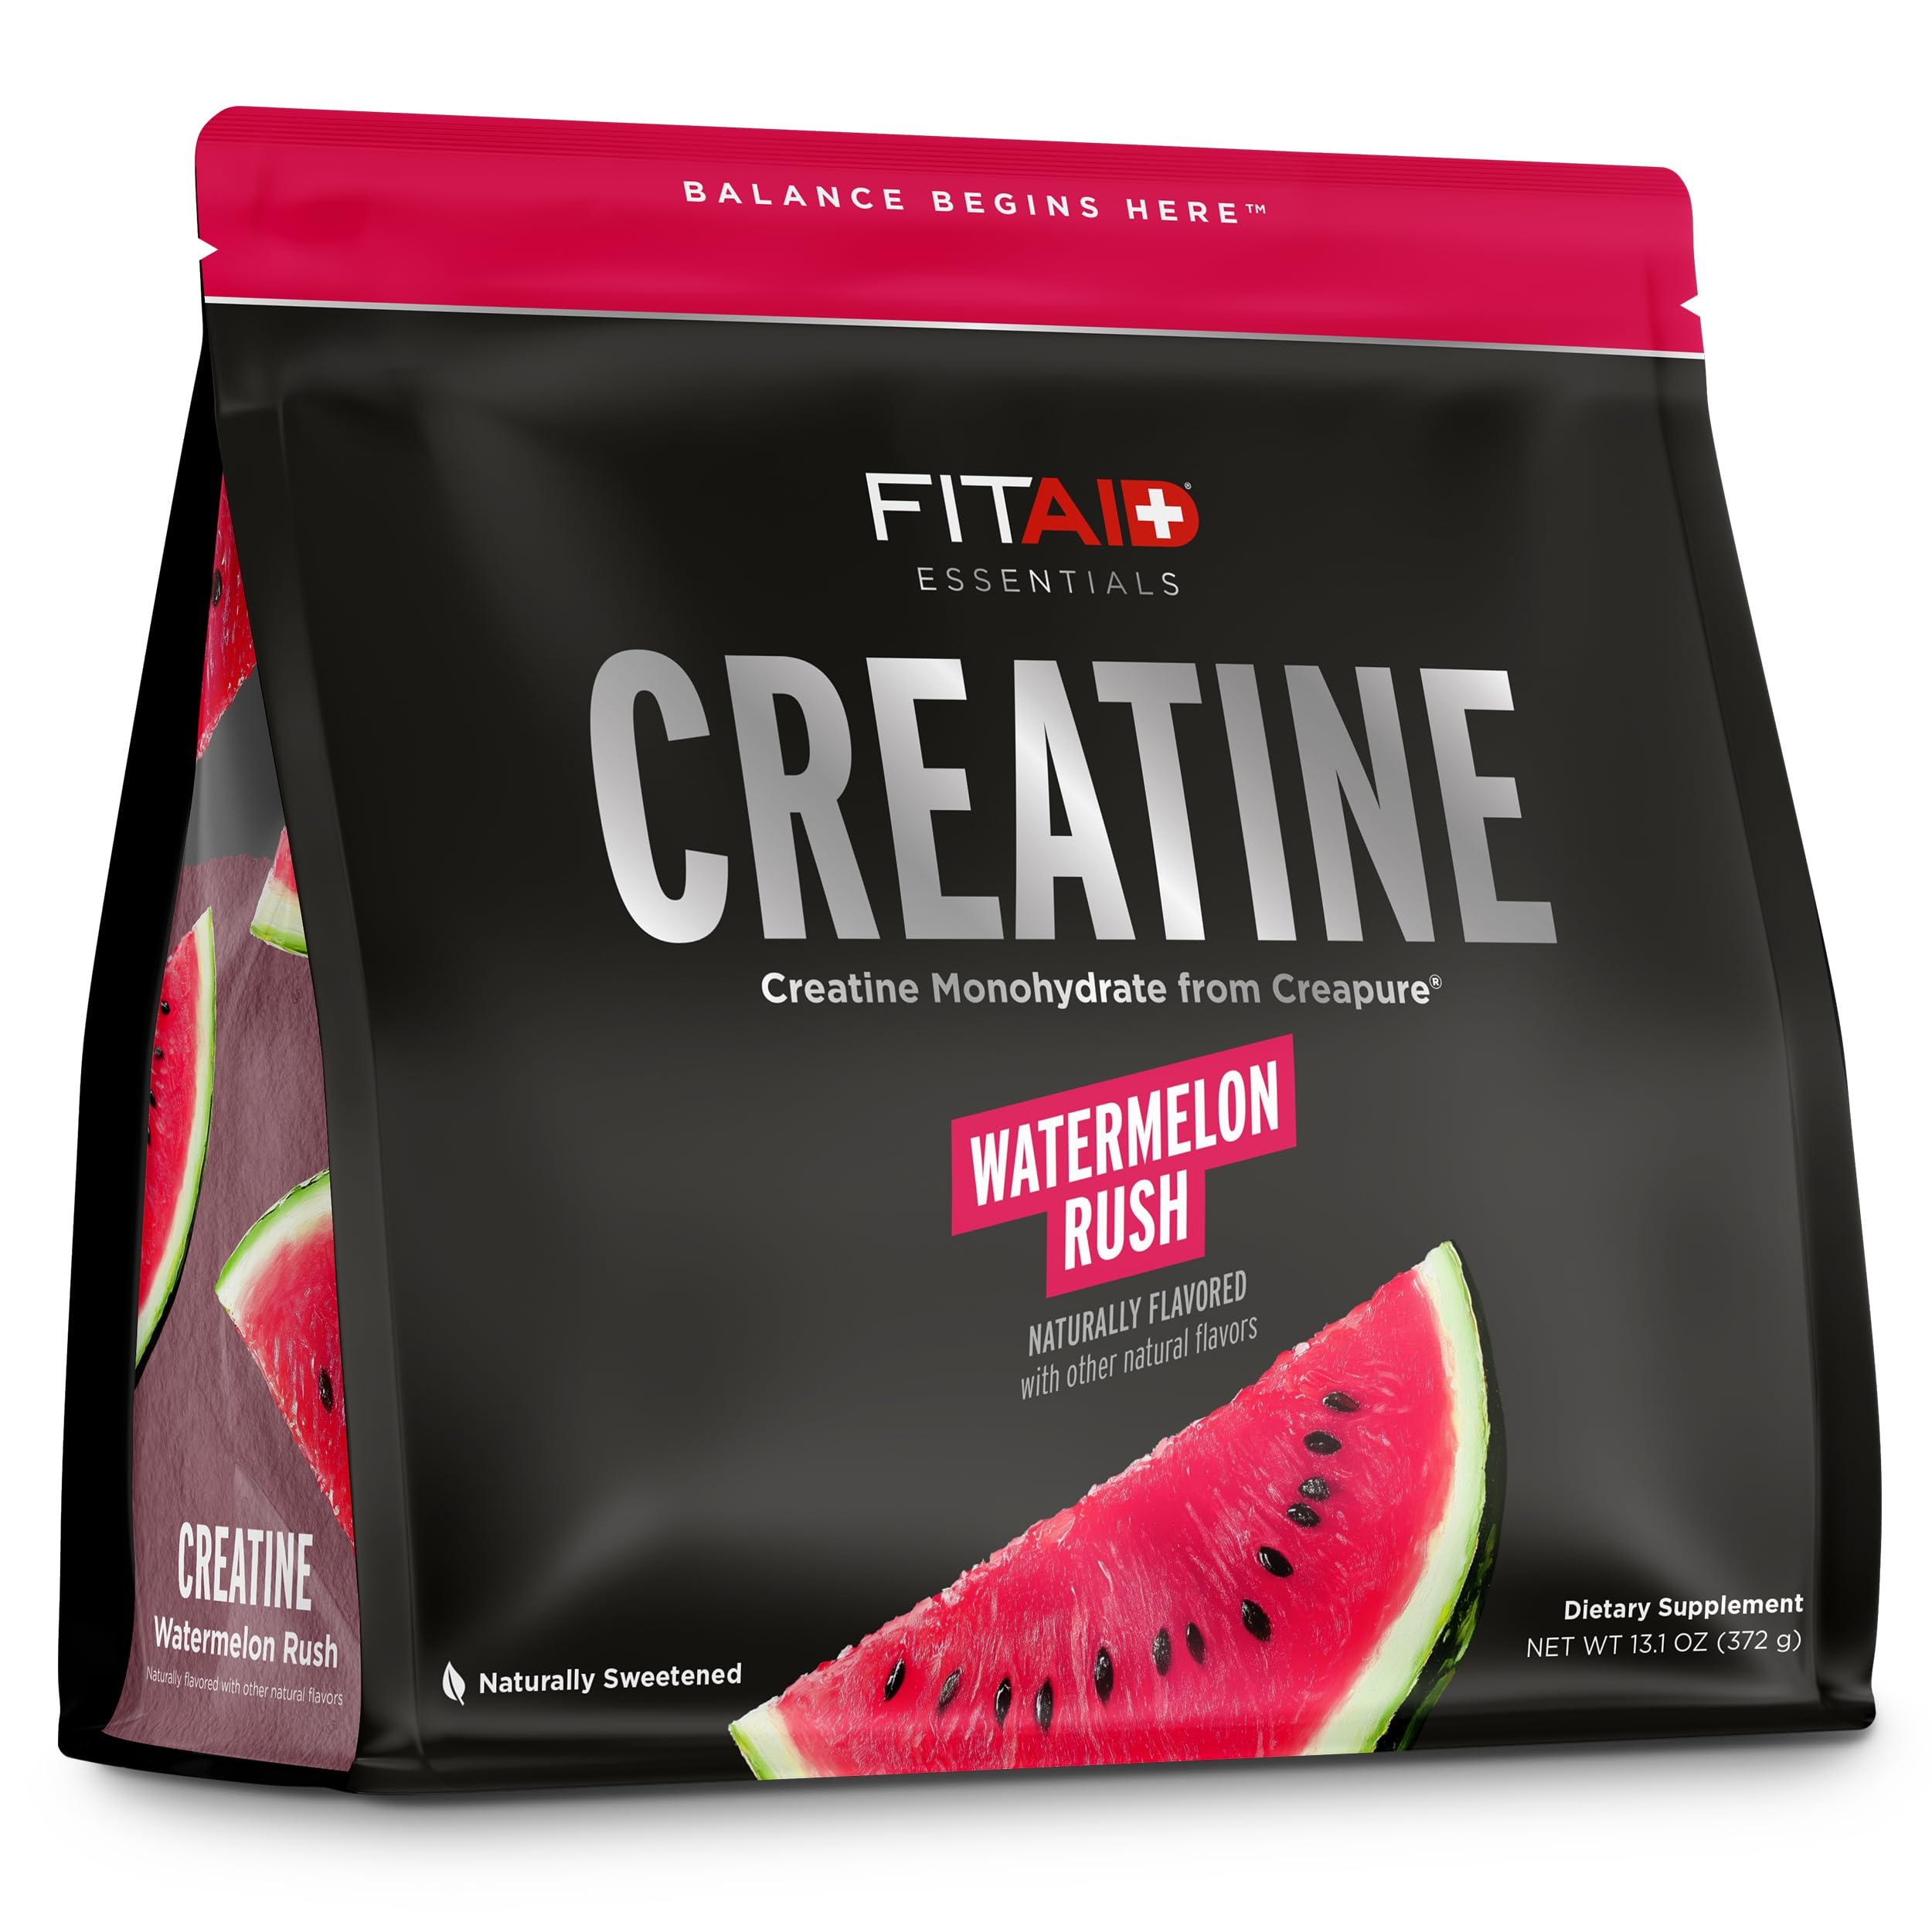
Item Name: FITAID Essentials Creatine Powder Watermelon Rush, CreaPure Creatine Monohydrate, ATP Production for Weightlifting, Cycling, Zero Sugar, Smooth-Mixing, Easy on Stomach, Resealable, 60 Servings
Bullet Point 1: FLAVORFUL PERFORMANCE LIFT: CreaPure creatine monohydrate supports ATP production—boosts power for weightlifting, speed for running, and stamina for cycling, all with a refreshing Watermelon Rush taste.
Bullet Point 2: GUT-FRIENDLY DAILY DOSE: Gentle formula for everyday use—crush your fitness goals without stomach upset, whether you’re pumping iron, hitting the track, or riding the trails.
Bullet Point 3: SWEET WITHOUT SUGAR: Naturally flavored with juicy watermelon and a crisp finish—zero sugar, perfectly balanced for sipping solo or mixing into smoothies for weightlifters, runners, and cyclists.
Bullet Point 4: ENERGY FOR EVERY MOVE: Fuels explosive lifts, long runs, and intense rides with 5g of premium creatine per scoop—30 servings to keep you performing at your best, no matter the sport.
Bullet Point 5: FITAID’S CLEAN EDGE: Naturally sweetened, no artificial junk—just pure CreaPure creatine in a smooth-mixing powder, trusted by athletes to elevate workouts and recovery.
Value: 13.1
Unit: Ounce

Price: 29.99